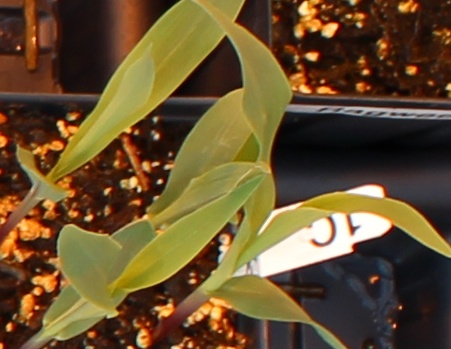
Label: Corn